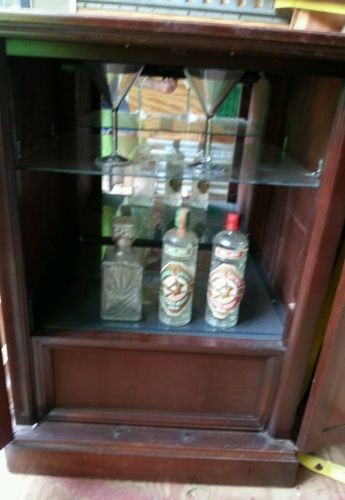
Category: cabinet